Tolkien's prose style

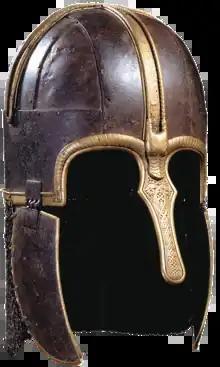
With the language he uses for the Riders of Rohan, Tolkien effectively evokes the Anglo-Saxons. Coppergate Helmet shown

In his book "The Power of Tolkien's Prose", Steve Walker writes that Tolkien's diction incorporates both newly-coined words like "eleventy-first" and "beautifuller", and occasional archaism. He notes that there are only a few actually archaic words, and that Tolkien uses them only rarely, such as "alas", "thou", and "whither". All the same, the diction of "The Lord of the Rings" "manages to seem in its essence nostalgic, maybe even archaic".